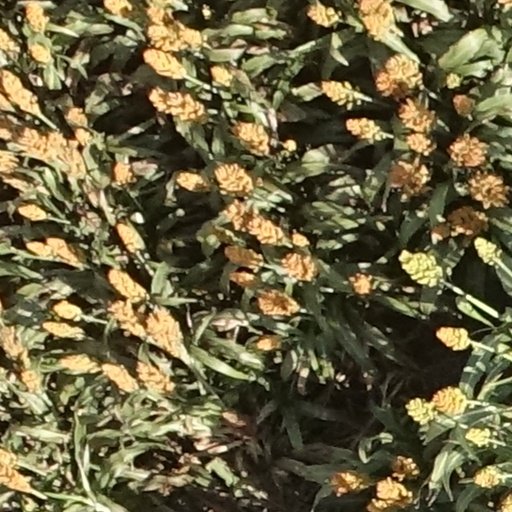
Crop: sorghum